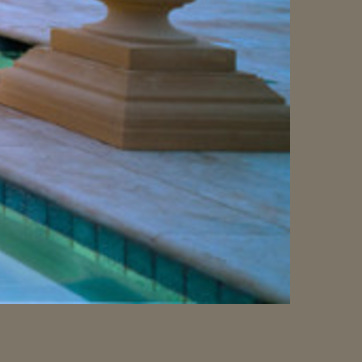
Material: stone